Nikola Mandić

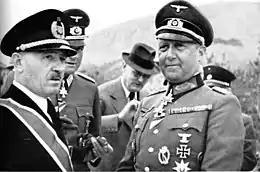
Nikola Mandić with Brigadier General Fritz Neidholt, the commander of the 369th (Croatian) Infantry Division, known as the Devil's Division.

Mandić was living as a retired government functionary at the time the Independent State of Croatia ("Nezavisna Država Hrvatska", NDH) was declared. He worked as an attorney and served as president of the Sarajevo Chamber of Attorneys until September 1943. On 2 September 1943, "Poglavnik" Ante Pavelić offered Mandić the post of Prime Minister of the Independent State of Croatia. Mandić accepted the offer. His appointment was met with mixed feelings, and infuriated politicians such as Mladen Lorković, Mile Starčević and Vladimir Košak, some of whom threatened to resign due to the decision. They brought up Mandić's age and questioned whether he would be able to serve to the best of his ability.